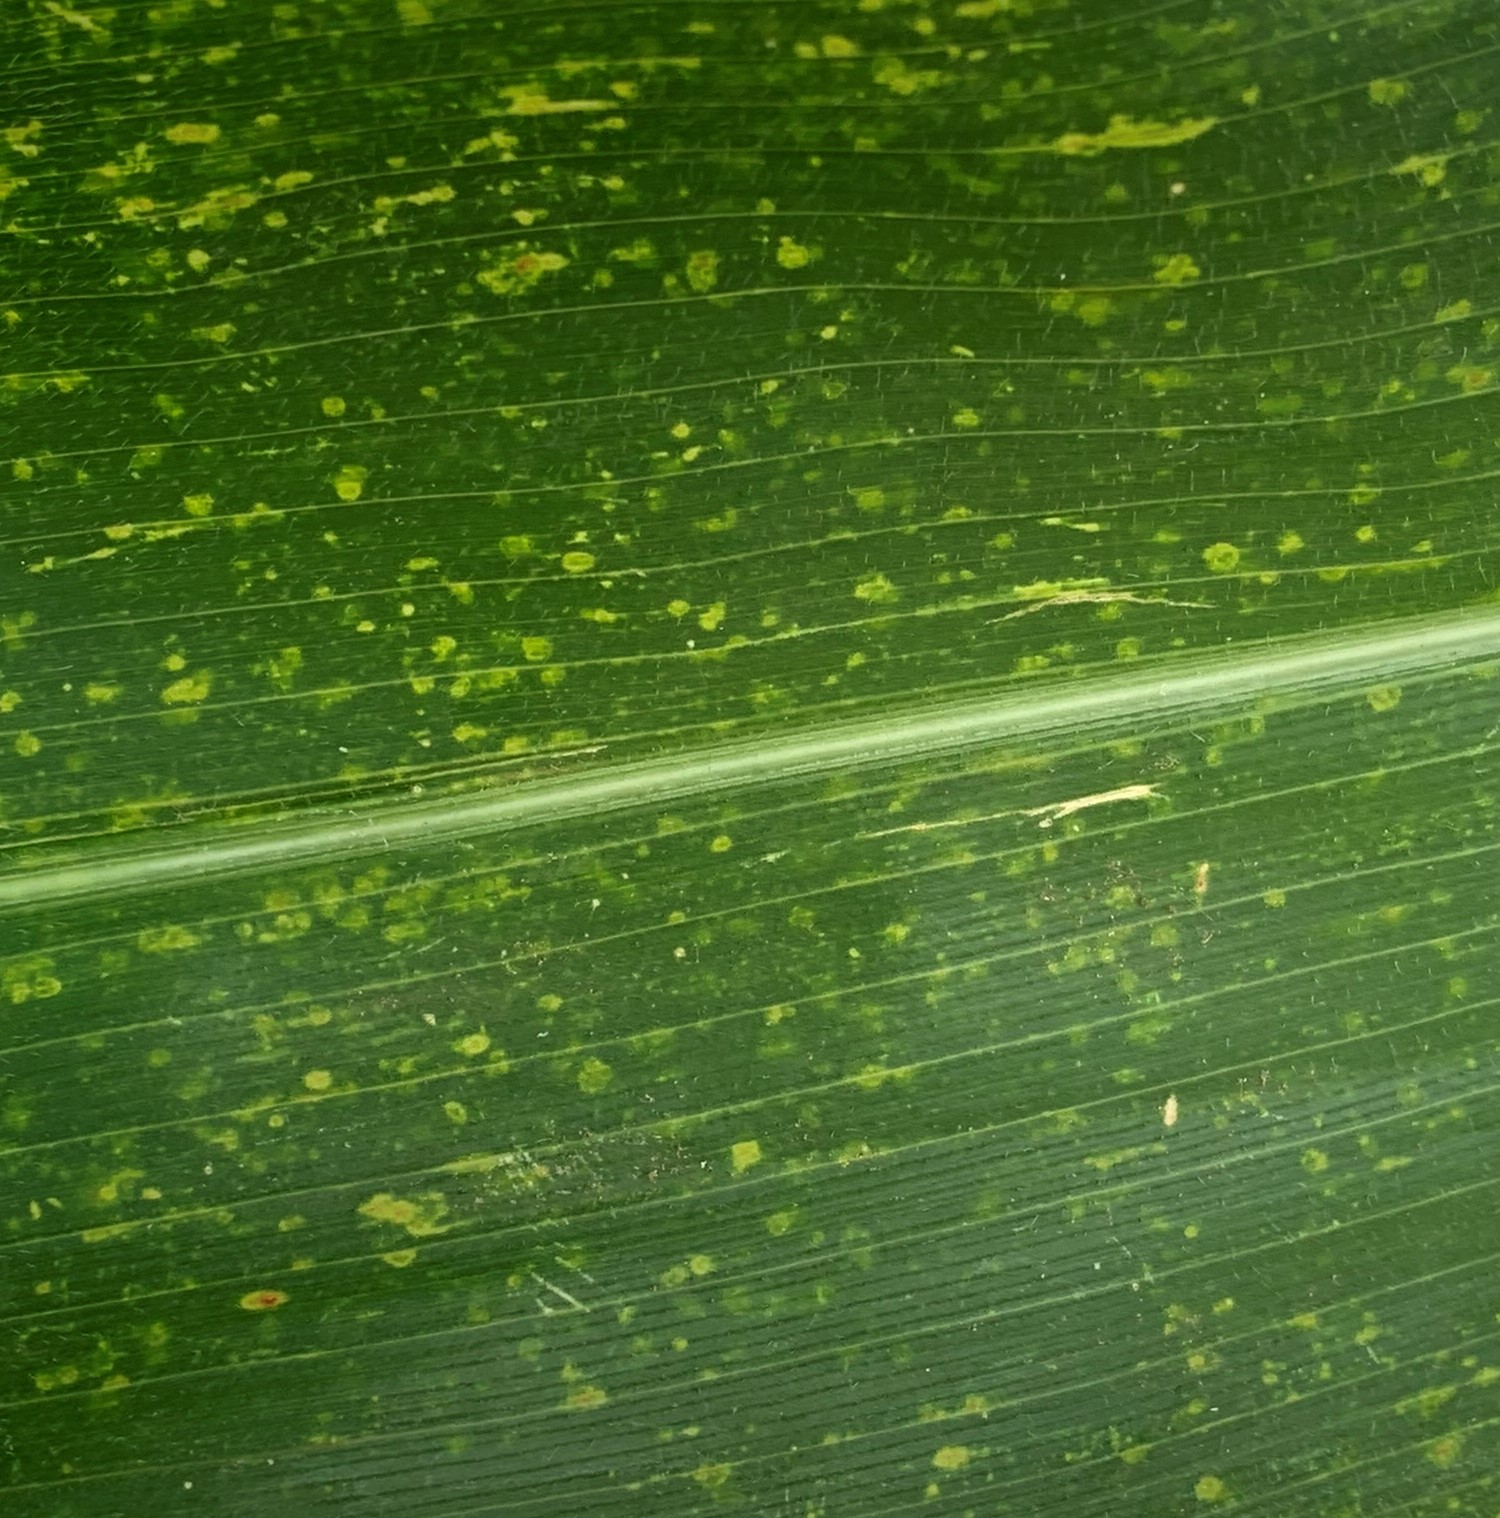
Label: MLN